Karla Henry

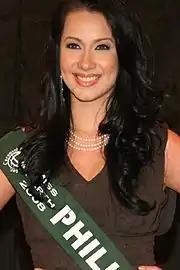
Karla Henry during Miss Earth press conference

Henry was announced as one of sixteen semi-finalists who would move forward to compete for the Miss Earth 2008 pageant that was held at Clark Expo in Angeles City, Pampanga, Philippines on November 9, 2008. She articulated in her video interview about going around public schools teaching about the environment as she cited that lack of knowledge about environmental concerns is a key issue in her country.